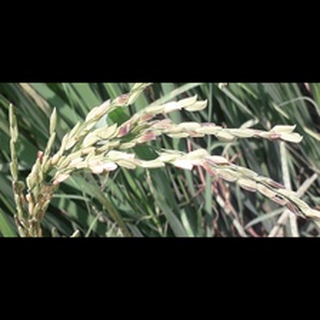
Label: diseased_rice